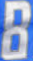
Number: 8